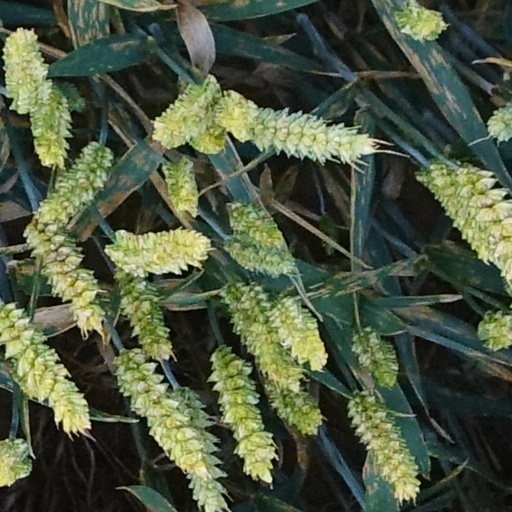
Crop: wheat